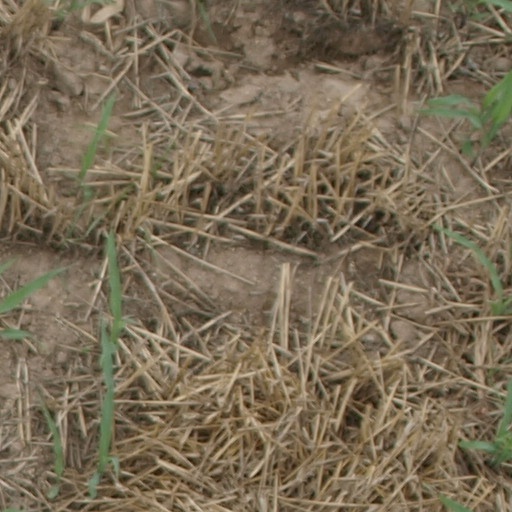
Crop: maize; corn